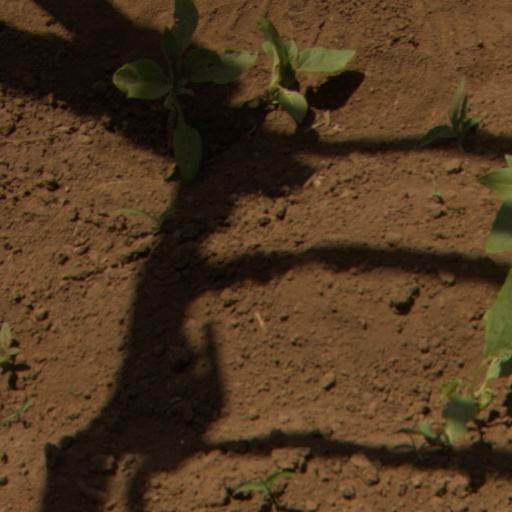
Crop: Jerusalem artichoke